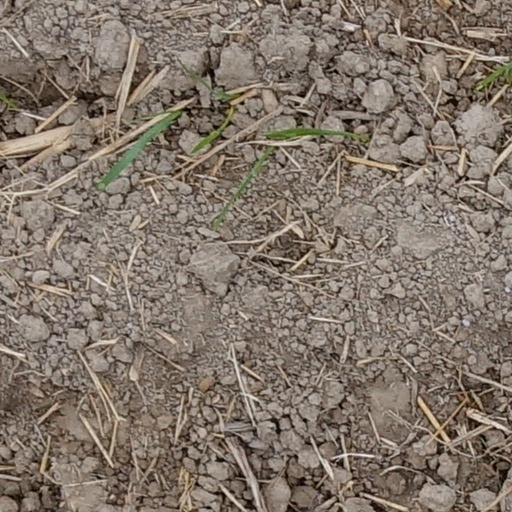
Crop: wheat